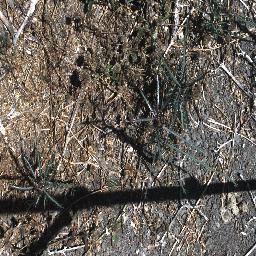
Label: parkinsonia